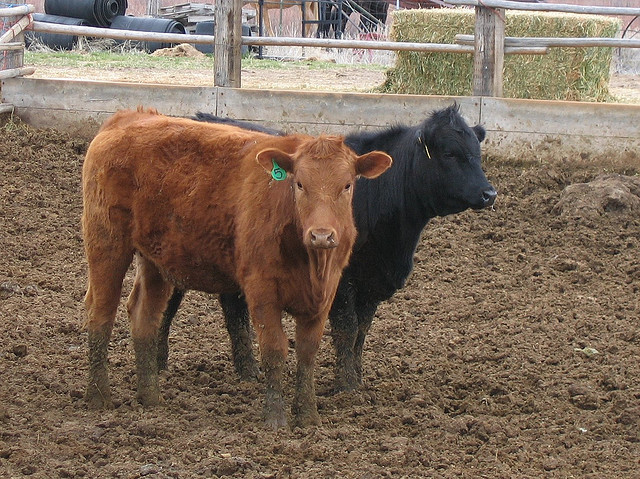
user: Given an image and a question. Answer the question in a short answer. Question: What are these animals used for? Short Answer:
assistant: meat